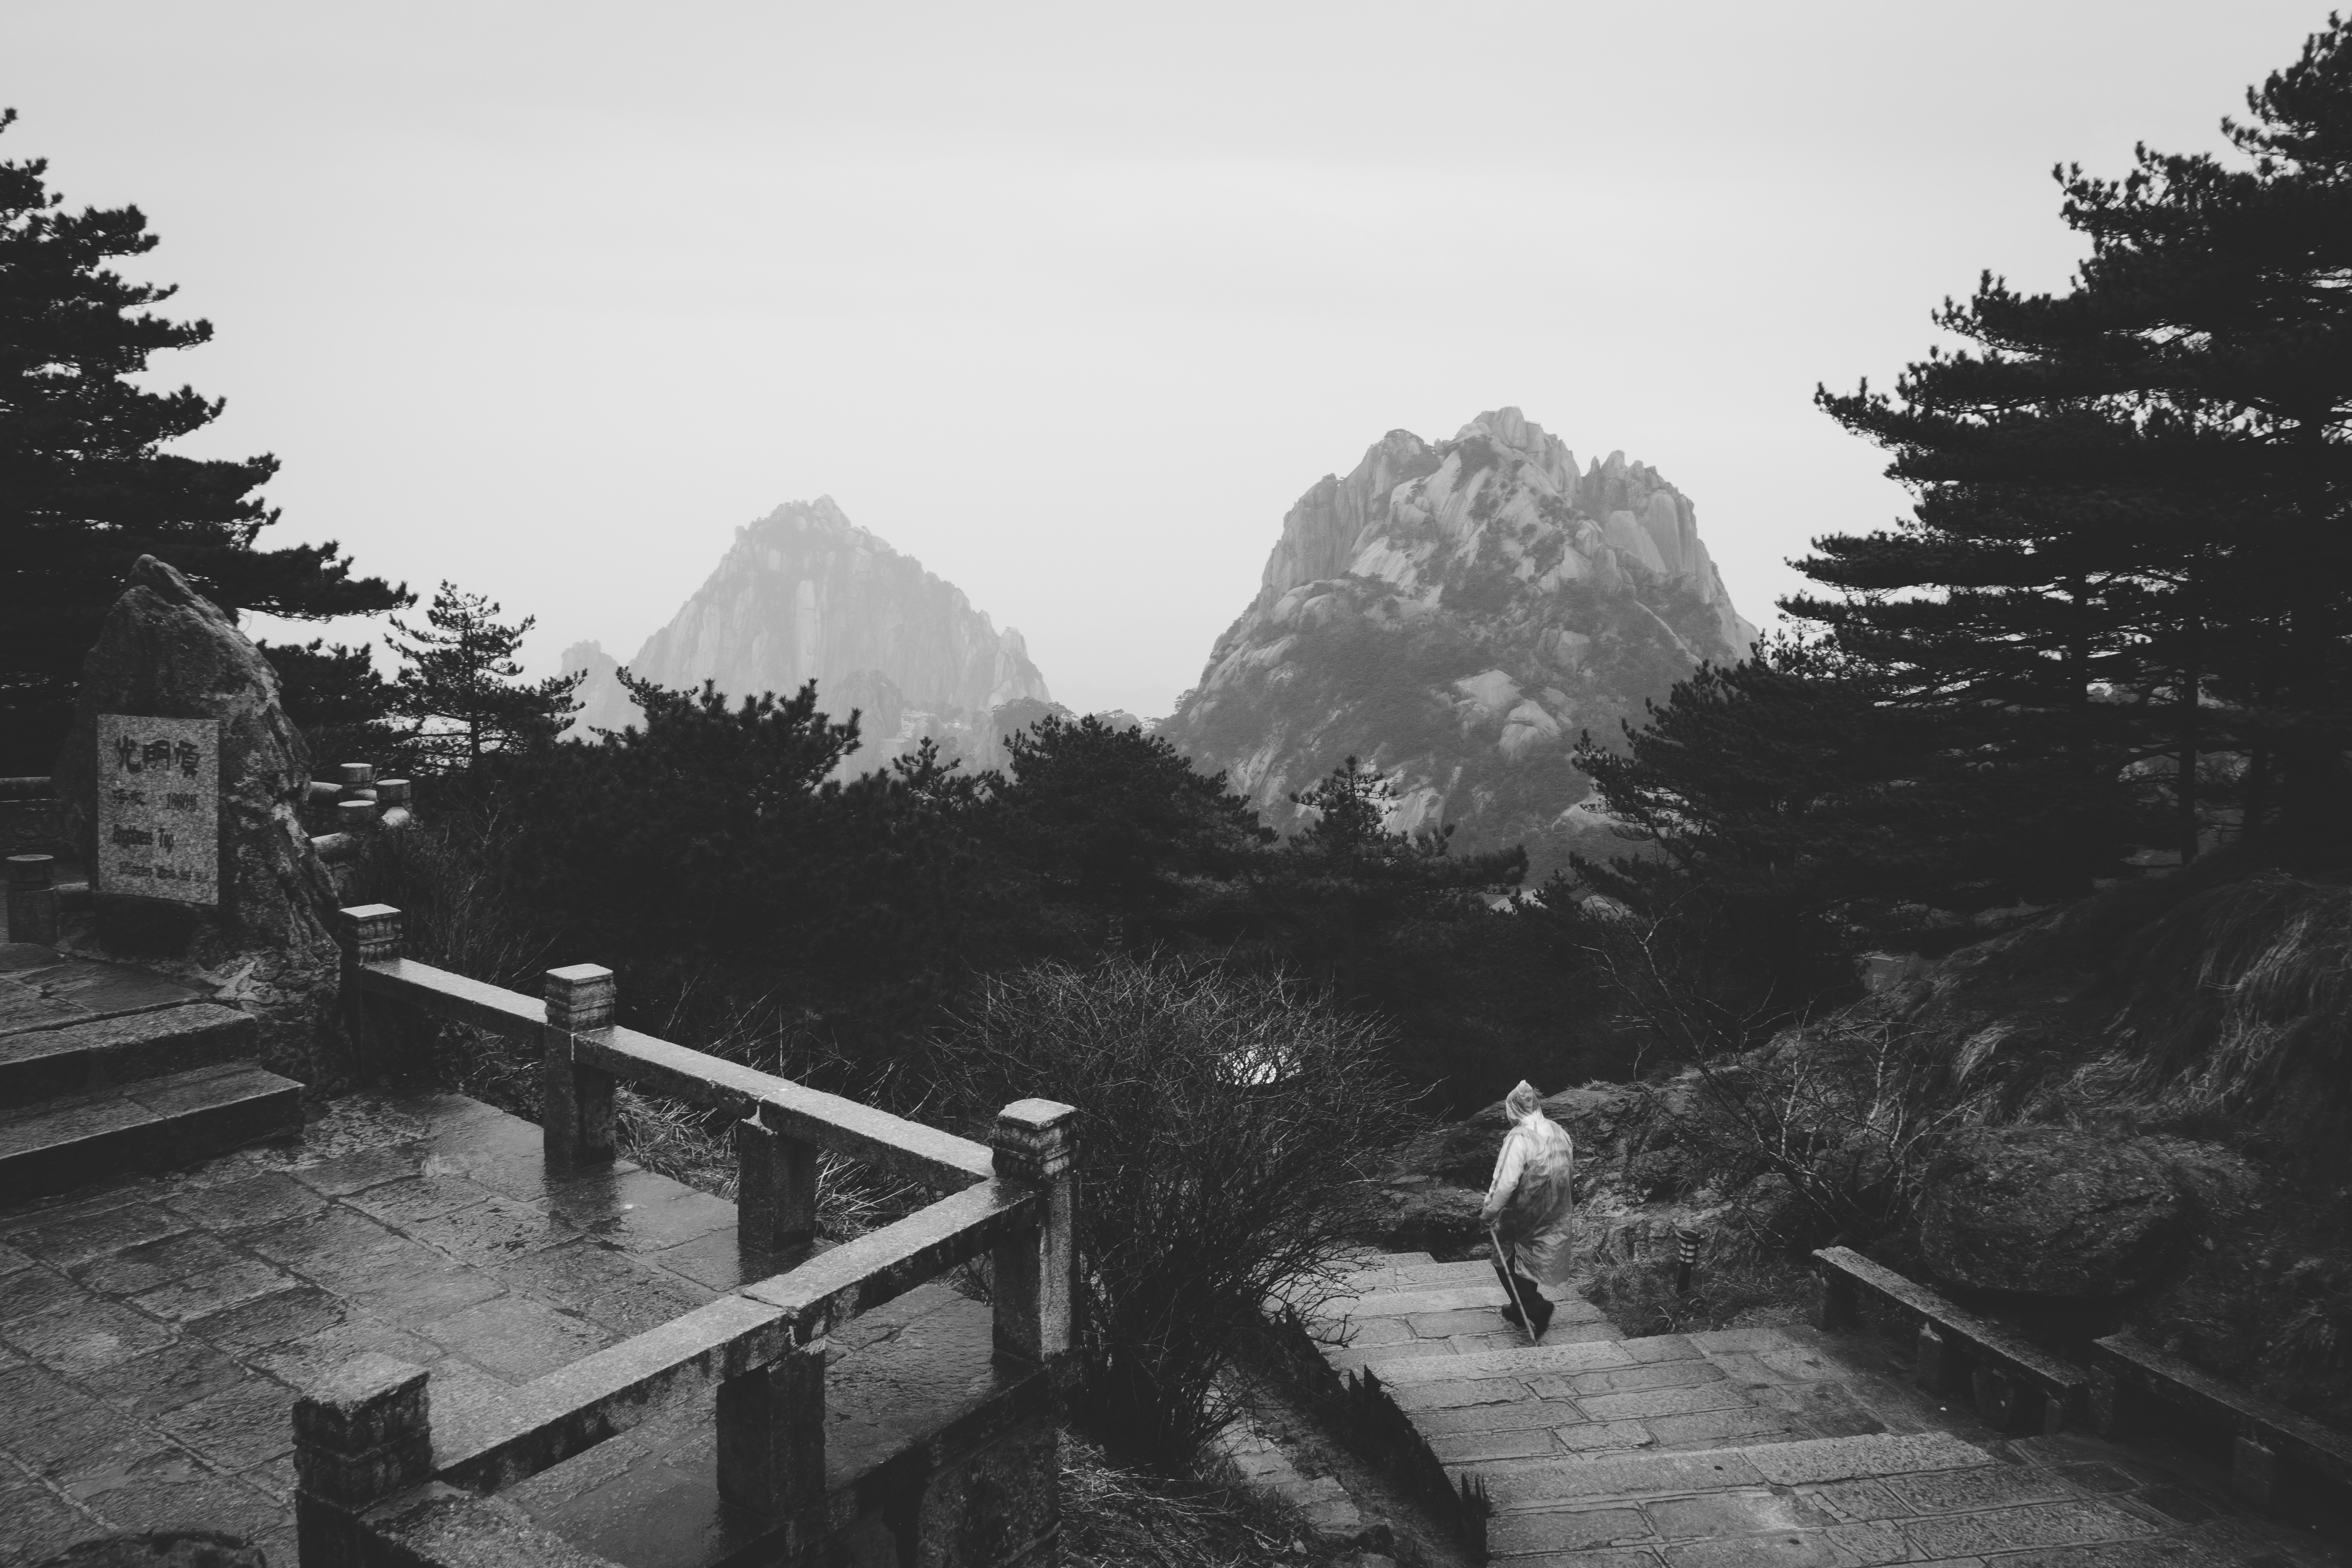
tree, nature, mountain, snow, black and white, white, darkness, black, monochrome, china, top, sonystreetphotographer, huangshan, monochrome photography, atmospheric phenomenon, mountainous landforms